AH61

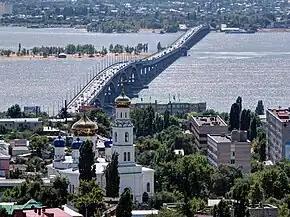
Saratov Bridge on Volga River

Asian Highway 61 or AH61 is an international route running from Kashi in China to Krupets in Russia. This route passes through Kyrgyzstan and Kazakhstan also.